Bhatipara Union

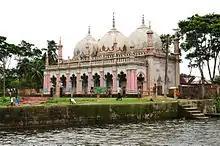
The Zamindar Bari Mosque of Bhatipara dates back to the 17th century.

The Mandari Union was formed around 1943 during British rule, comprising the current 12 villages. At that time, the chairman of the union was referred to as the village president. In 1950, during Pakistan's rule, the title of village president was officially changed to Union Chairman. Subsequently, Golam Hossain Sarkar and Sadat Ali served as village presidents. In 1967, Dr. Reaz Uddin Sarkar, a member of the then Pakistan Sub-Divisional Jury Board, was the first to be appointed as Union Council Chairman, and he served as the chairman during the Liberation War. After the independence of Bangladesh in 1971, the subsequent chairmen included Taiyab Ali, A. Matin (acting), and Mazedul Islam Sarkar (elected for a second term), followed by Taiyab Ali again. In 1985, for administrative convenience, the then administrator separated Rasulpur village from Mandari Union to form a new union called Rasulpur. Currently, Mandari Union Council consists of the same 12 villages.